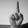
ASL letter: D